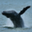
Label: whale